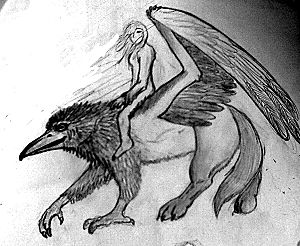
Valravn
Valravn
Valravn er i folkeviser betegnelsen for et fabeldyr i form af en mand, der er blevet forvandlet til en ravn. Forbandelsen kan kun brydes hvis han drikker blodet fra en dreng.